Joke Schauvliege

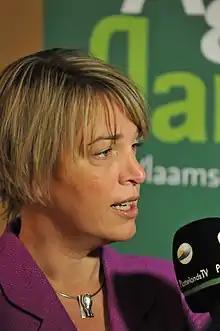

Joke Schauvliege (born in Ghent on 16 March 1970) is a Belgian politician from Flanders.